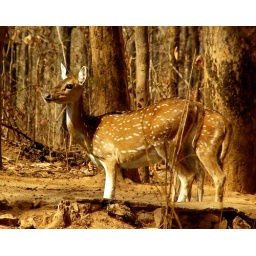
Spotted deer in a tree shade near a water hole in the Nagzira forest. This deer was looking at a water tanker fillin water in water hole.